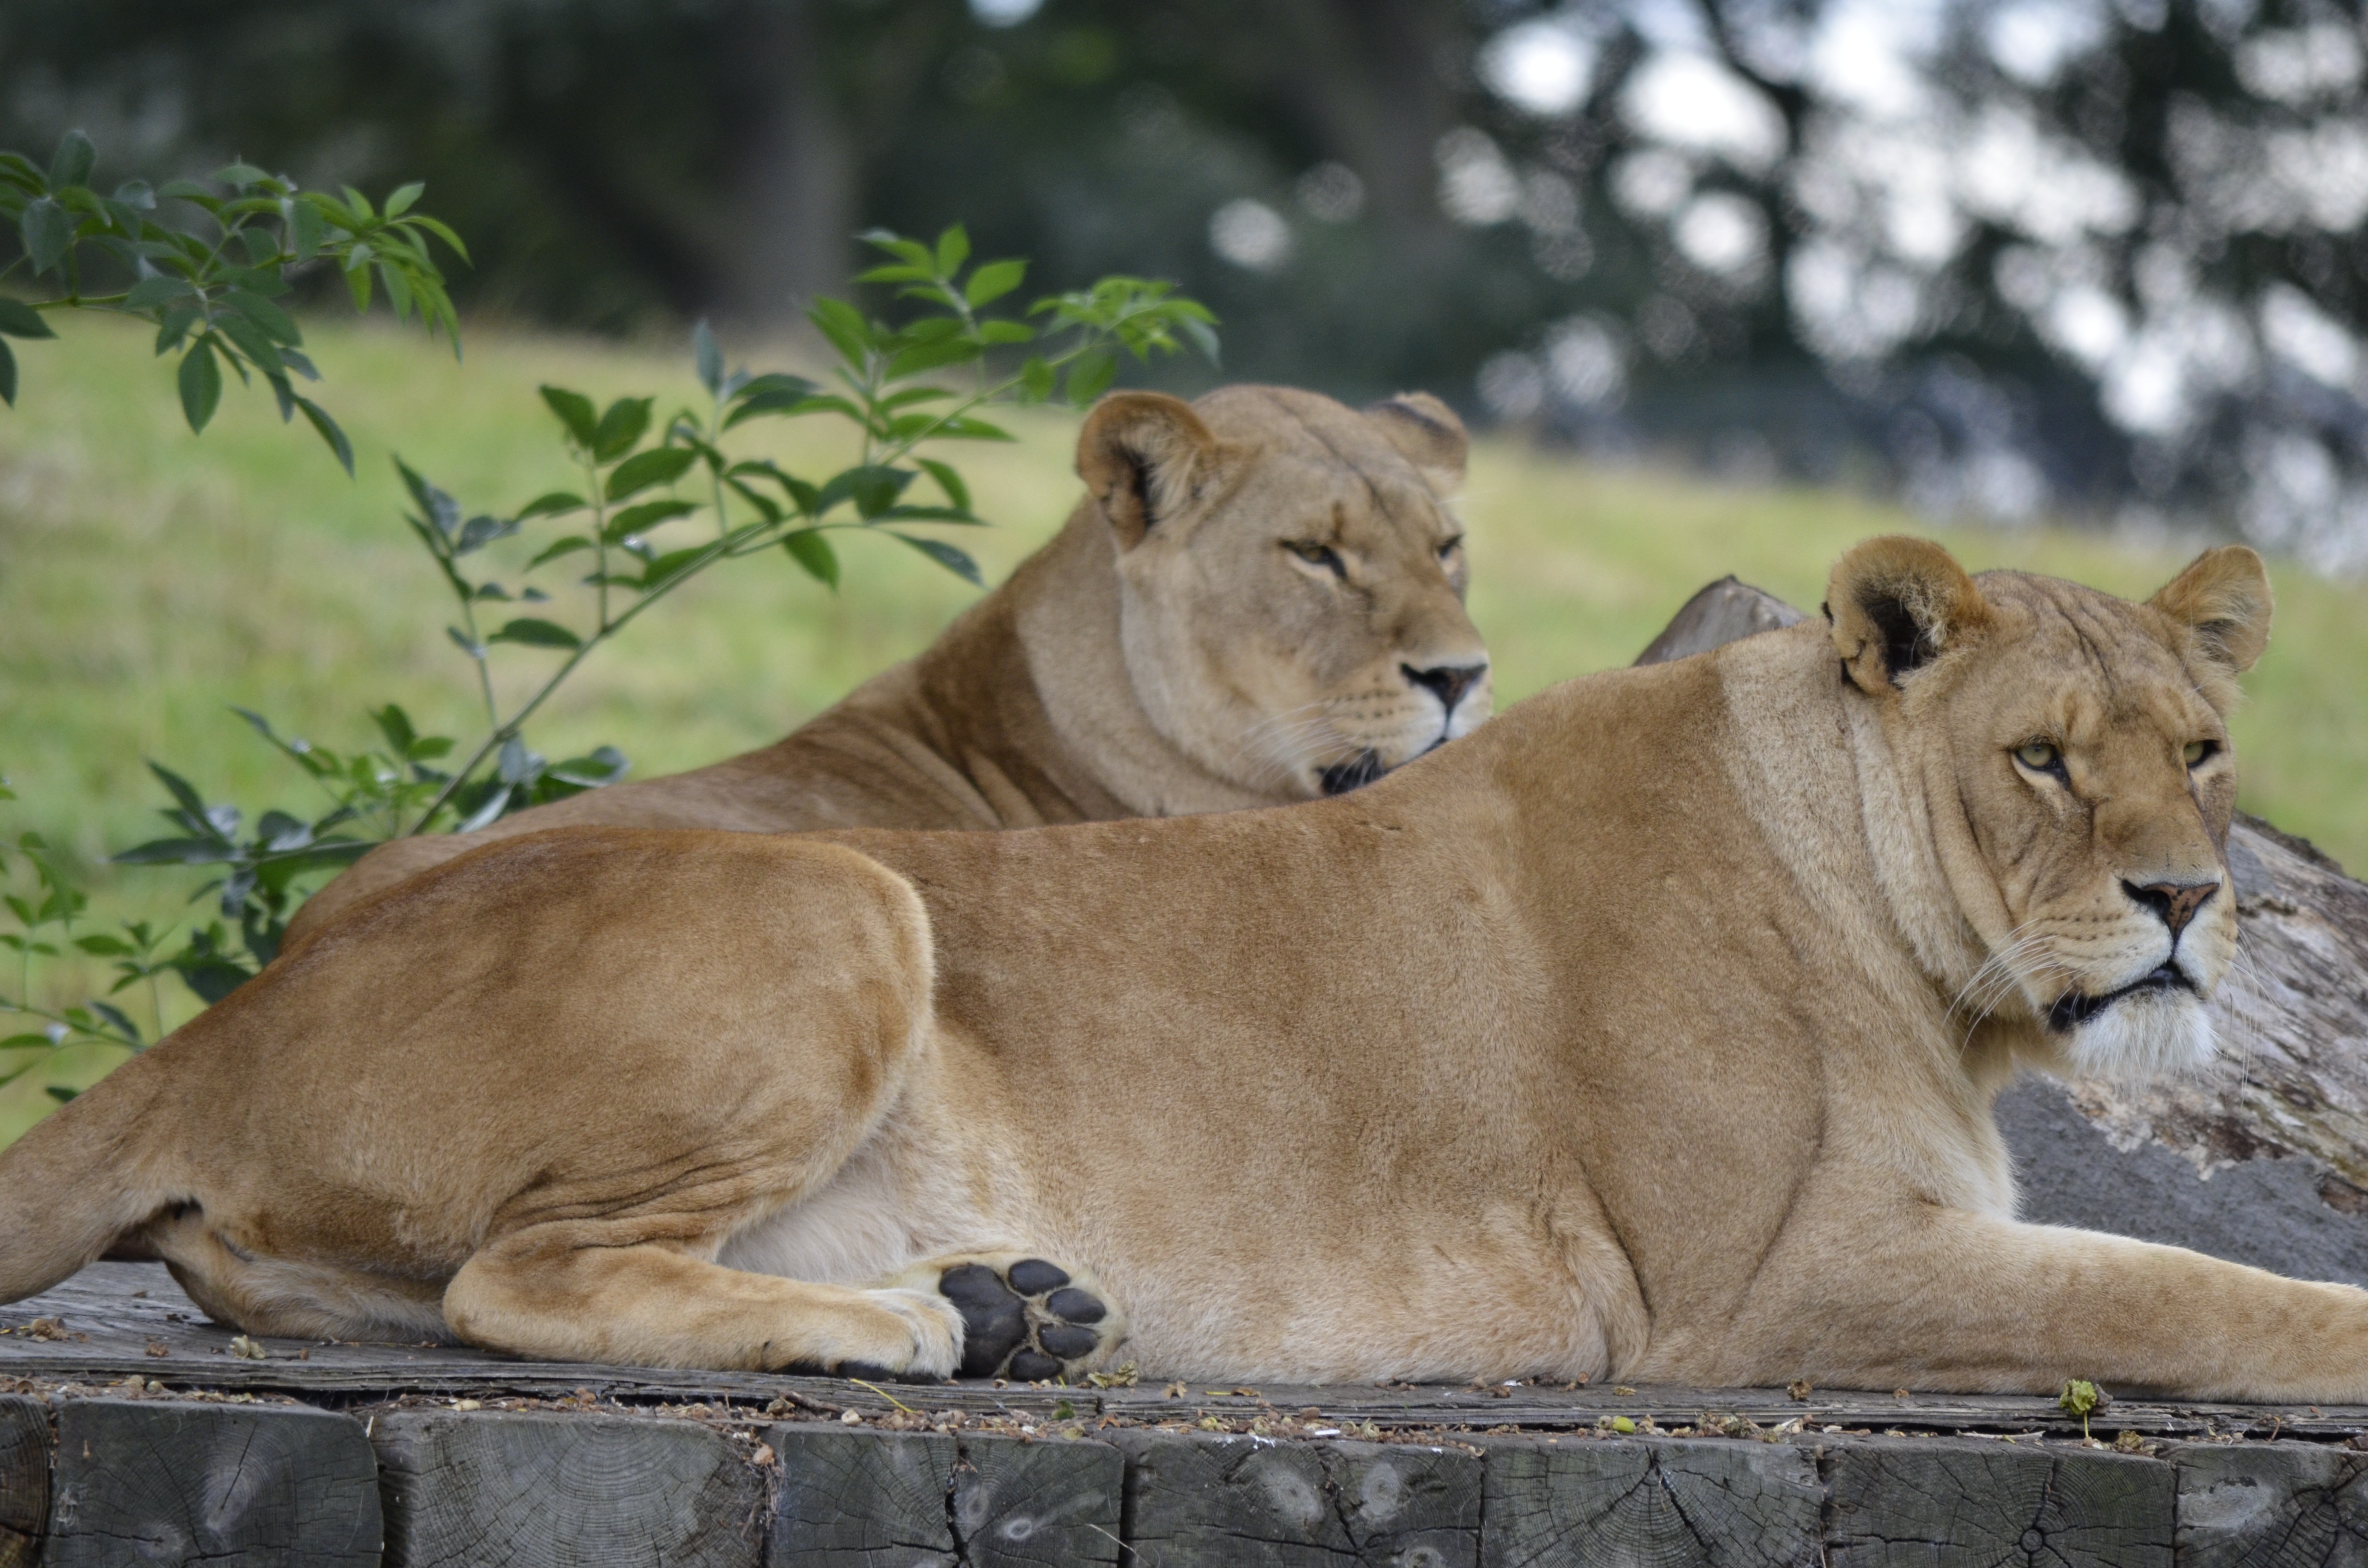
nature, animal, wildlife, zoo, cat, mammal, predator, fauna, lion, lions, vertebrate, big, carnivore, safari, leo, pride, big cats, cat like mammal, masai lion, aljonushka1